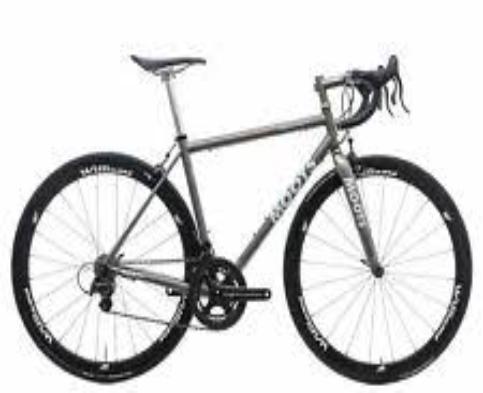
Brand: moots cycles
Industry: Transportation